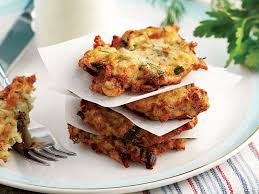
Yemek: mucver